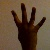
The image shows a hand gesture representing the number 4 in Indian Sign Language.